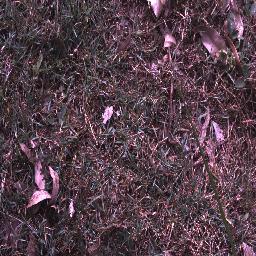
Label: negative